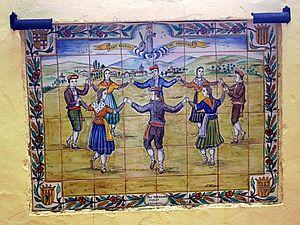
La sardane est une danse traditionnelle catalane où les danseurs en cercle se tiennent par la main, accompagnés par la musique d'un ensemble instrumental appelé cobla. Le terme désigne également la musique qui accompagne la danse.